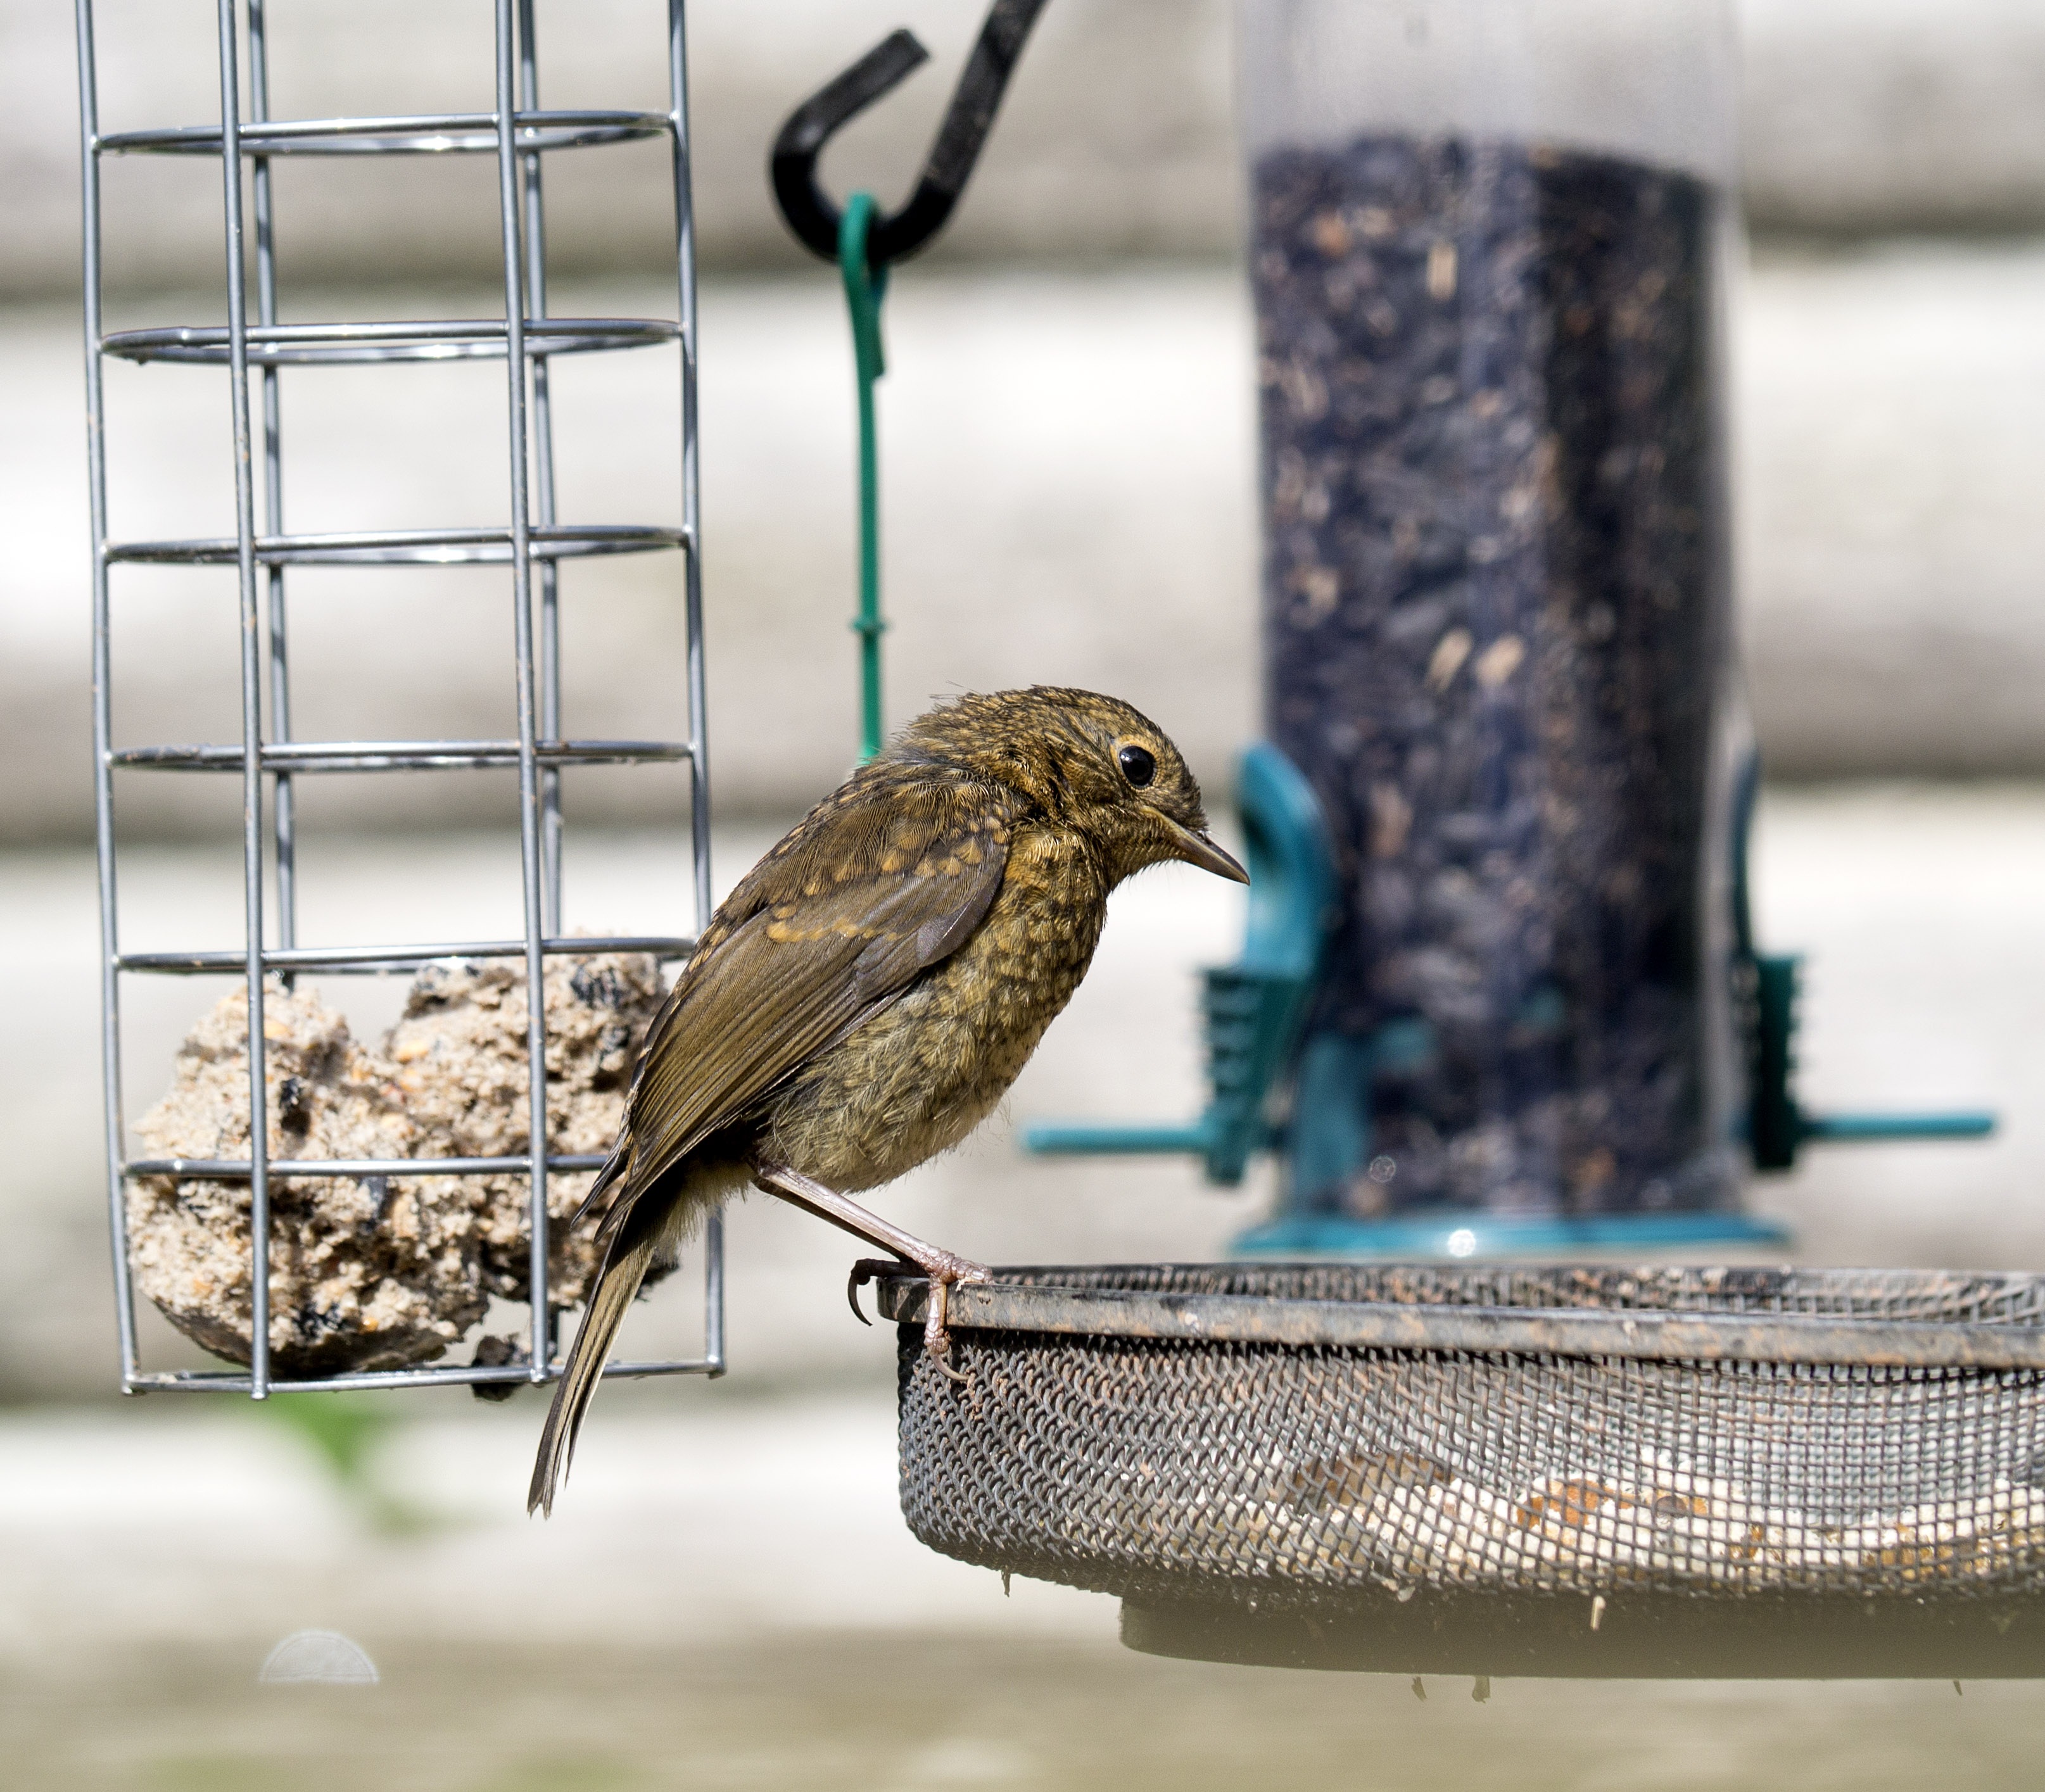
nature, branch, bird, wing, wildlife, wild, beak, fauna, feeding, vertebrate, sparrow, finch, garden birds, perching bird